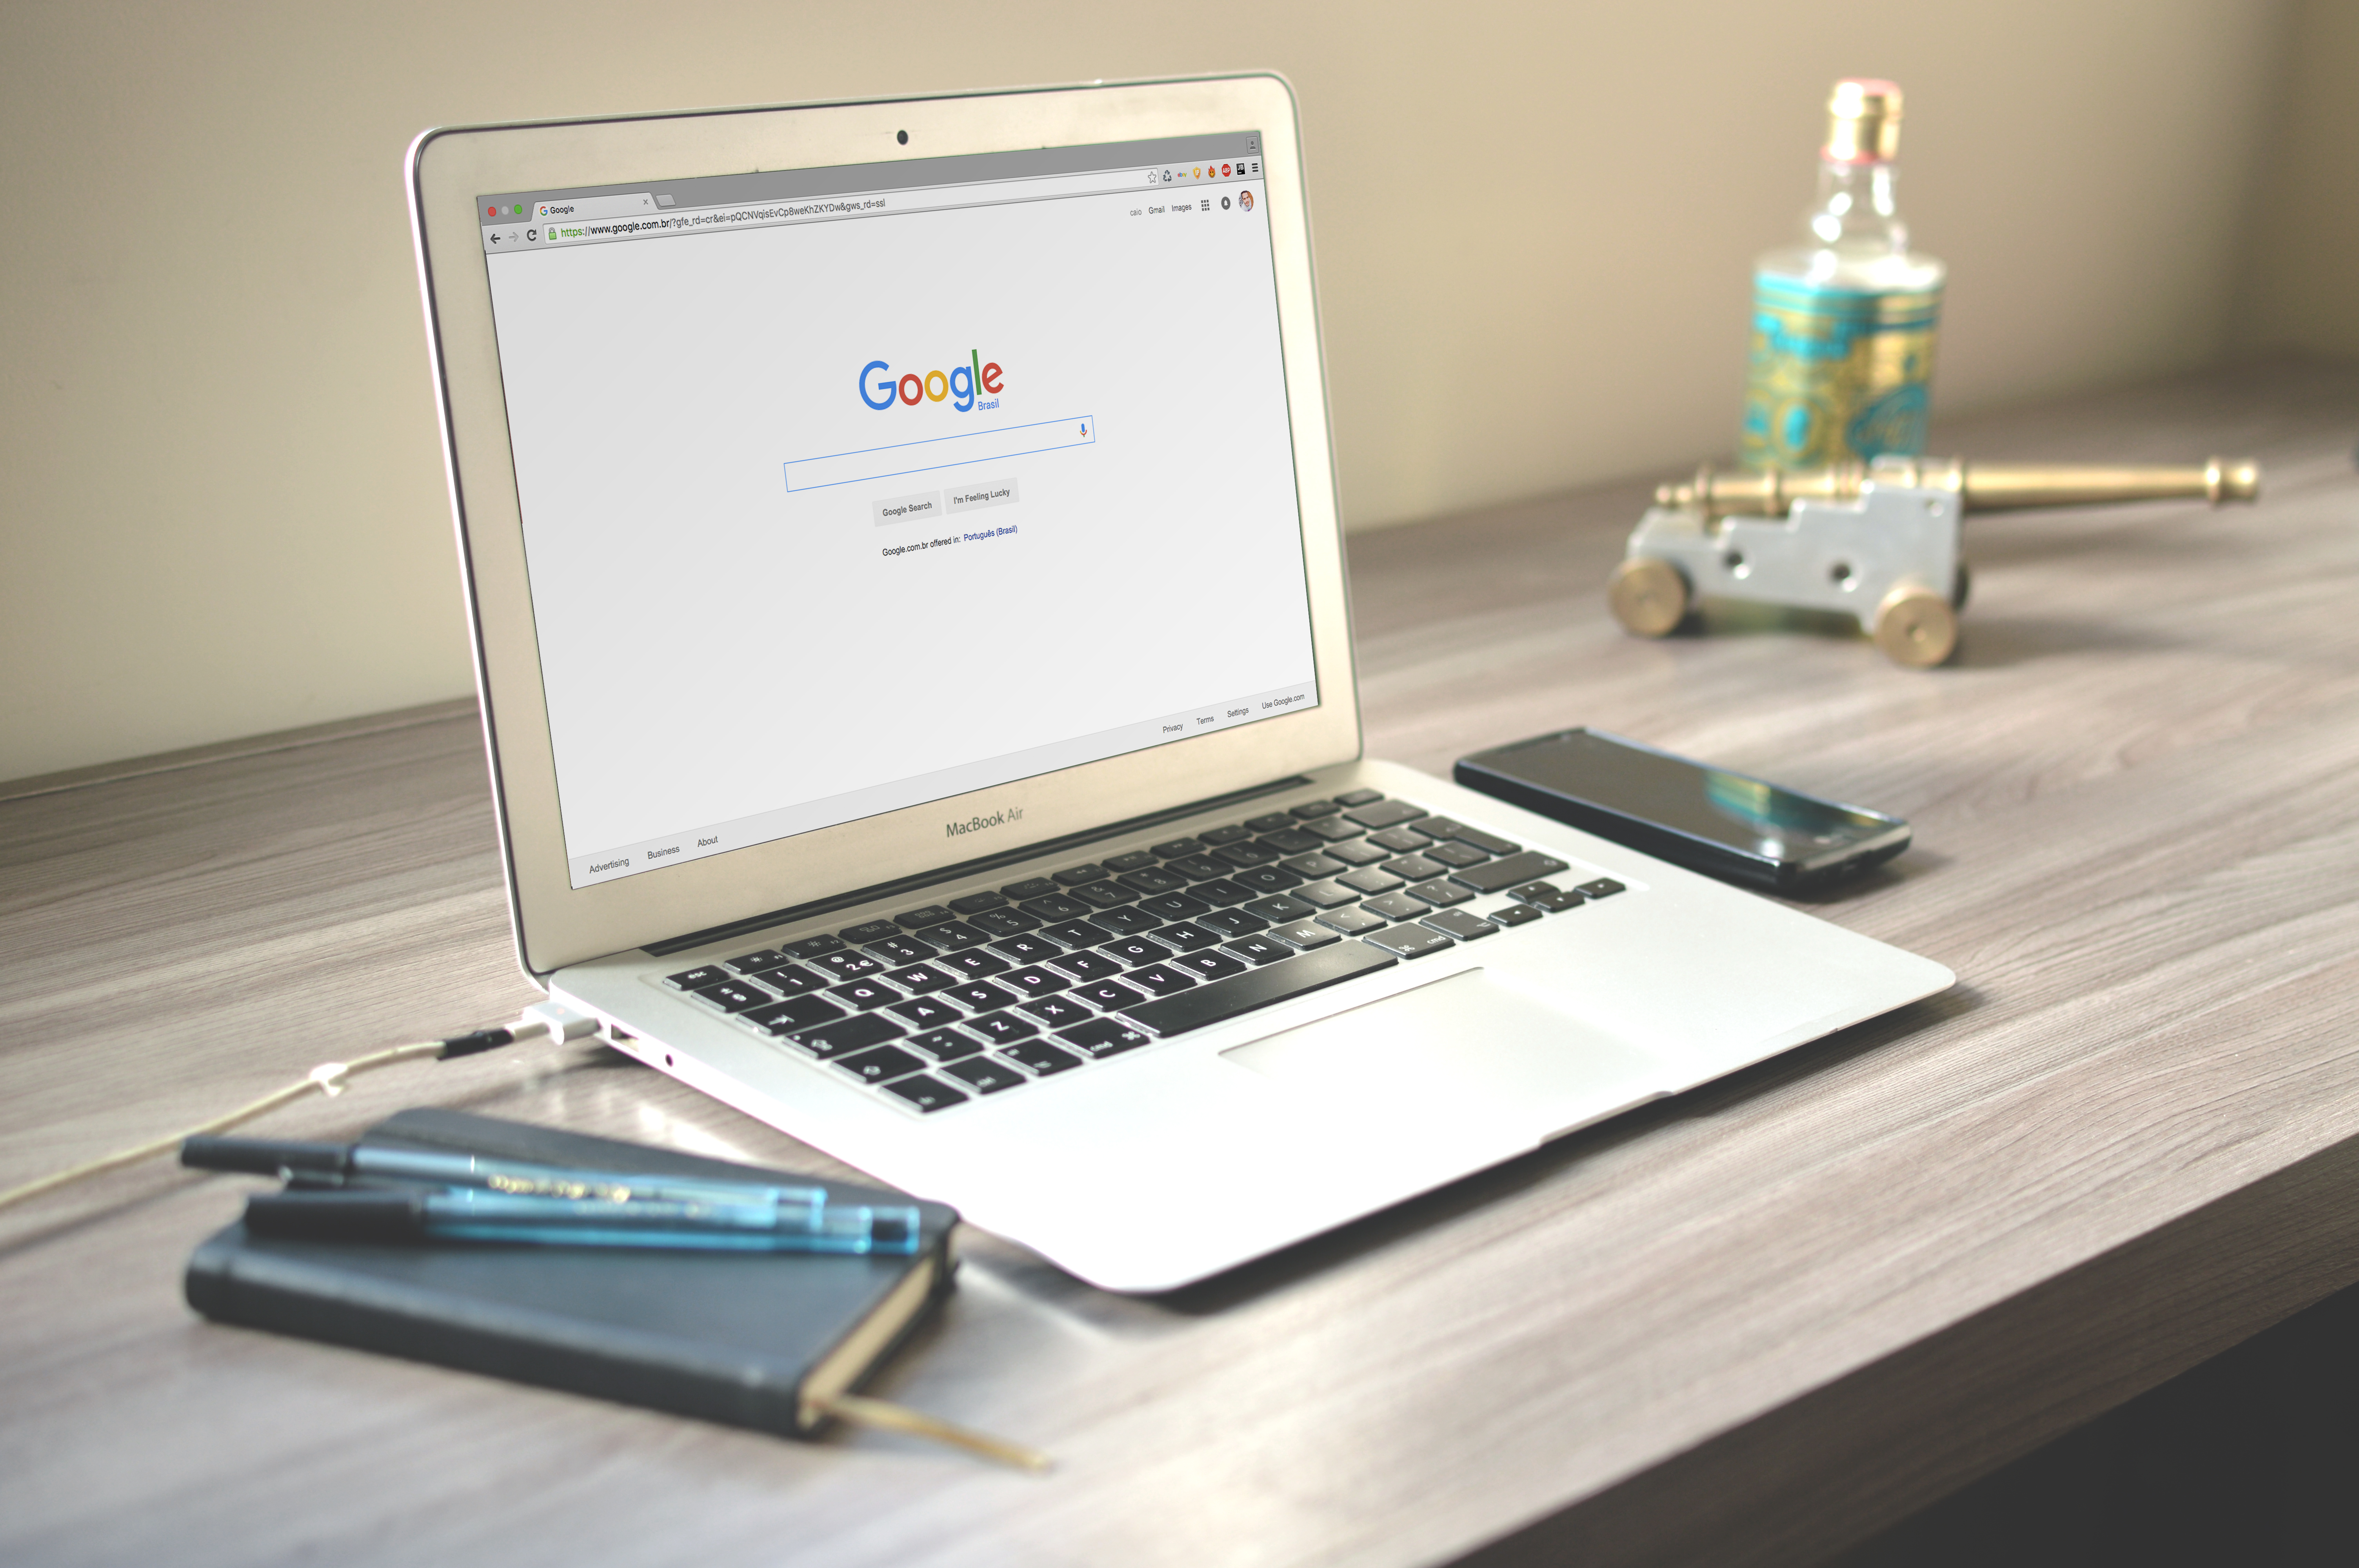
laptop, desk, notebook, computer, smartphone, macbook, mobile, writing, table, technology, internet, workspace, object, website, brand, product, design, google, document, multimedia, search, searching, desktop computer, personal computer, computer hardware